Austbygde Church

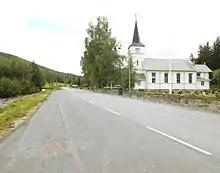
View of the church

Austbygde was formerly part of the Atrå Church parish, but it became its own church parish starting on 1 January 1888. Planning for a new church to serve the newly created parish began right away. The new church was designed by Jacob Wilhelm Nordan and the builder Gulbrand Johnsen from Nes in Romerike was hired to lead the construction. The new Austbygde Church was consecrated on 23 November 1888. It is a wooden long church with a west bell tower built with log construction. The rectangular choir on the east is surrounded by vestries. The church was renovated in 1933-1934 according to plans by Domenico Erdmann. The church was extensively restored in 1985–1988. During this renovation, a baptismal sacristy and bathroom was added on either side of the church porch and bell tower.